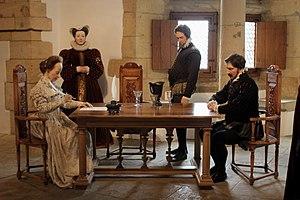
Château de sedan, Ardennes, France